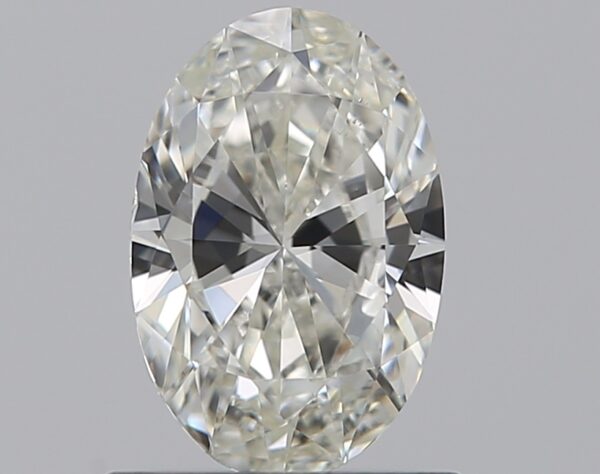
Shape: oval
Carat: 0.7
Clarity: VS1
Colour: I
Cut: EX
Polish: EX
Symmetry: VG
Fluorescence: F
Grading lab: GIA
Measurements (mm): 7.25 x 4.83 x 2.96